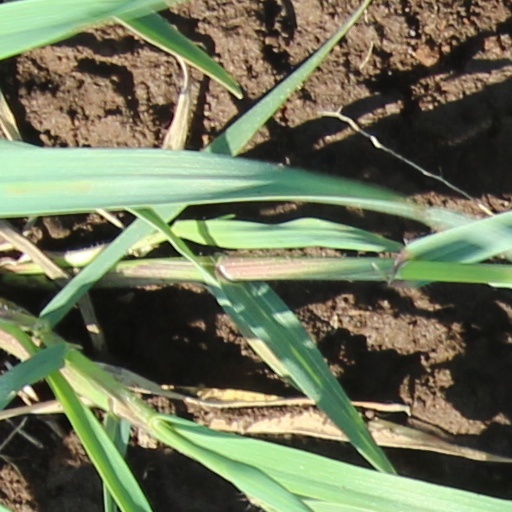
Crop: wheat